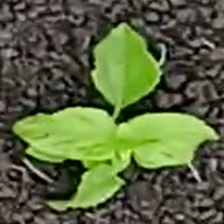
Weed species: Kena_(Commplina_benghalensio)